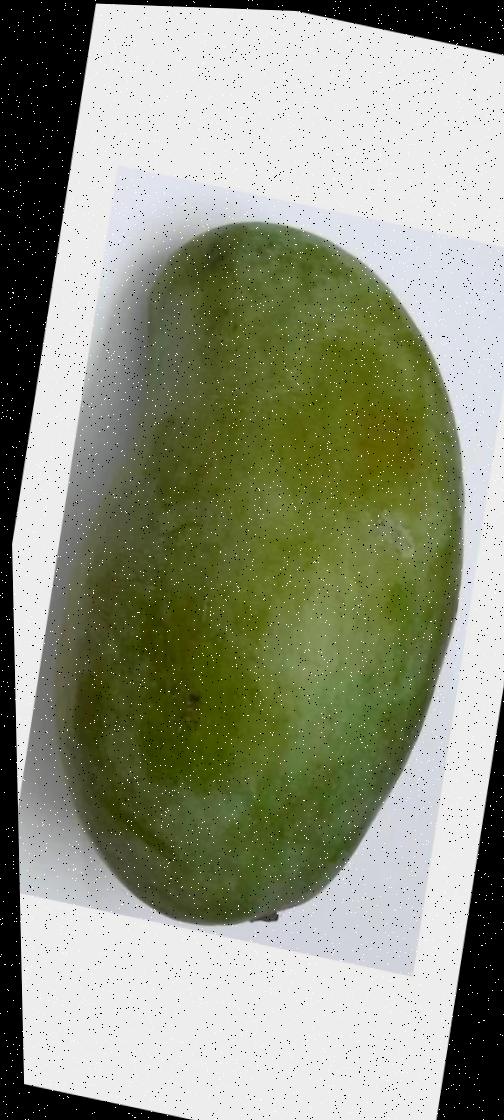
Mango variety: Amrapali